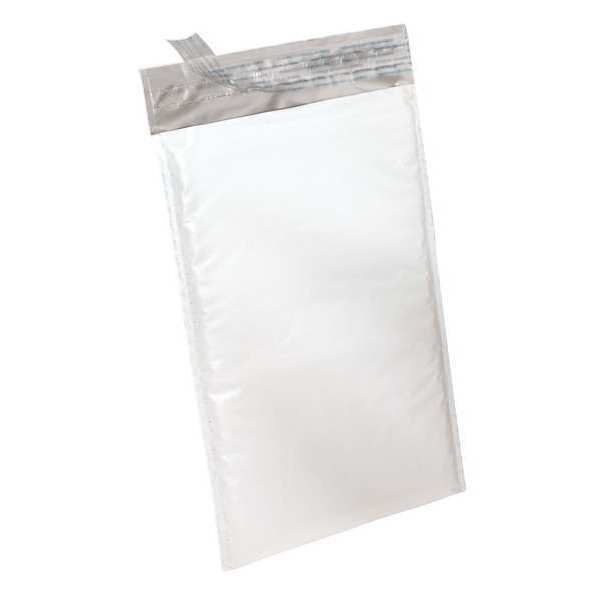
Mailer Envelope, White, 6-1/2 in. W, PK250
Mailer Envelopes, Material Poly, Mailer Type Bubble, Closure Style Self Sealing, Color White, Usable WxL 6 in x 9 in, Usable Width 6 in, Usable Length 9 in, Outside WxL 6 in x 10 in, Outside Width 6 in, Outside Length 10 in, Mailer Number #0, Bubble Size 3/16 in, Material Thickness 0.245 in, With Tear Strip No, Pre-Printed Address Lines No, Package Quantity 250
Brand: Zoro Select
Category: Office Supplies > Shipping Supplies > Packing Materials